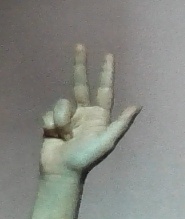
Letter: al